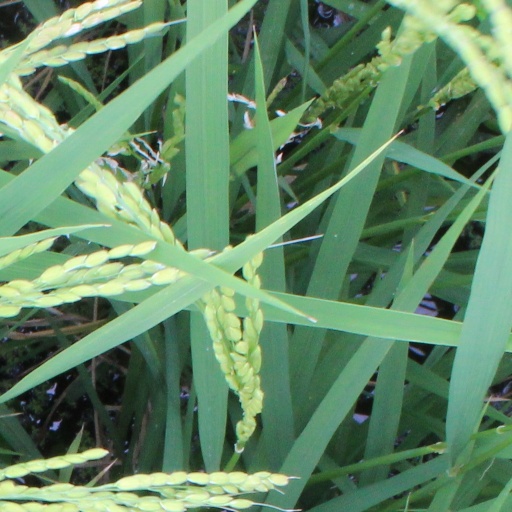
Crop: rice